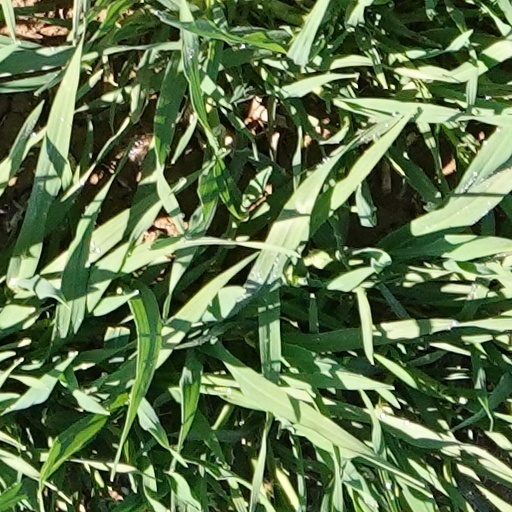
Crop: wheat